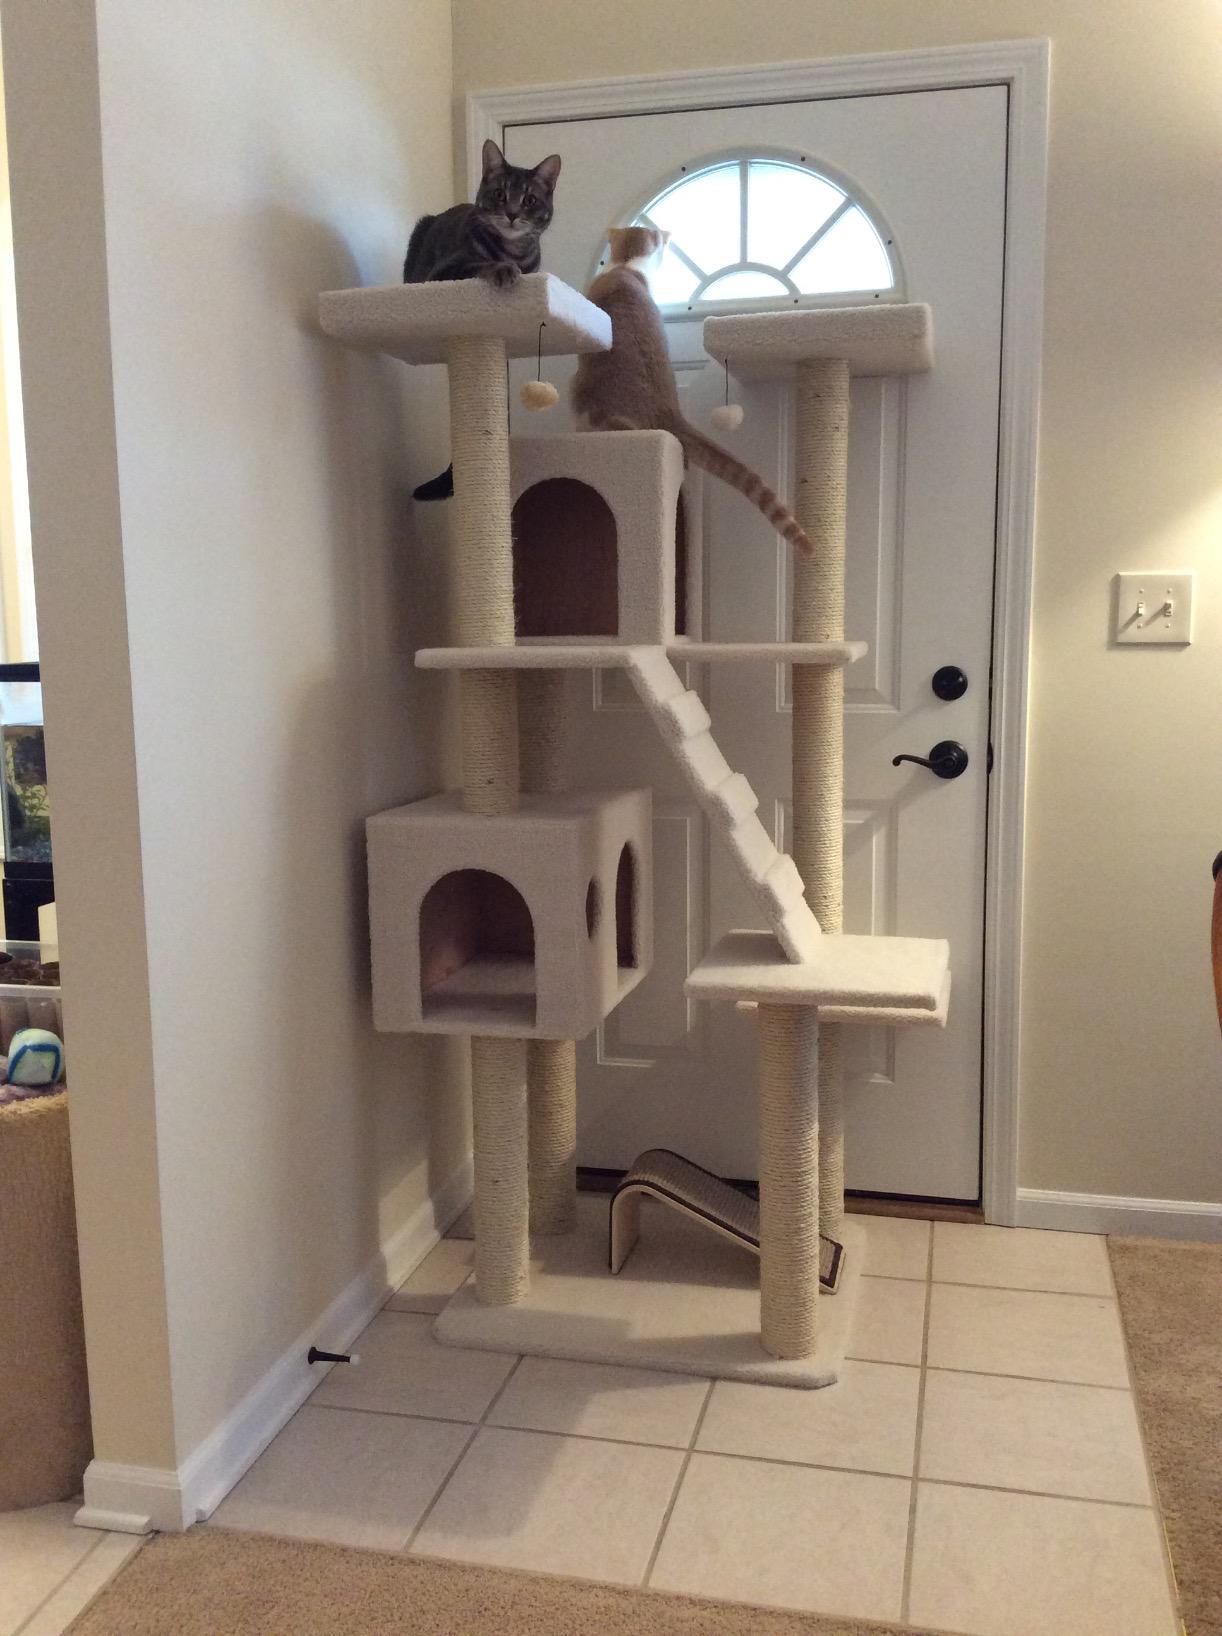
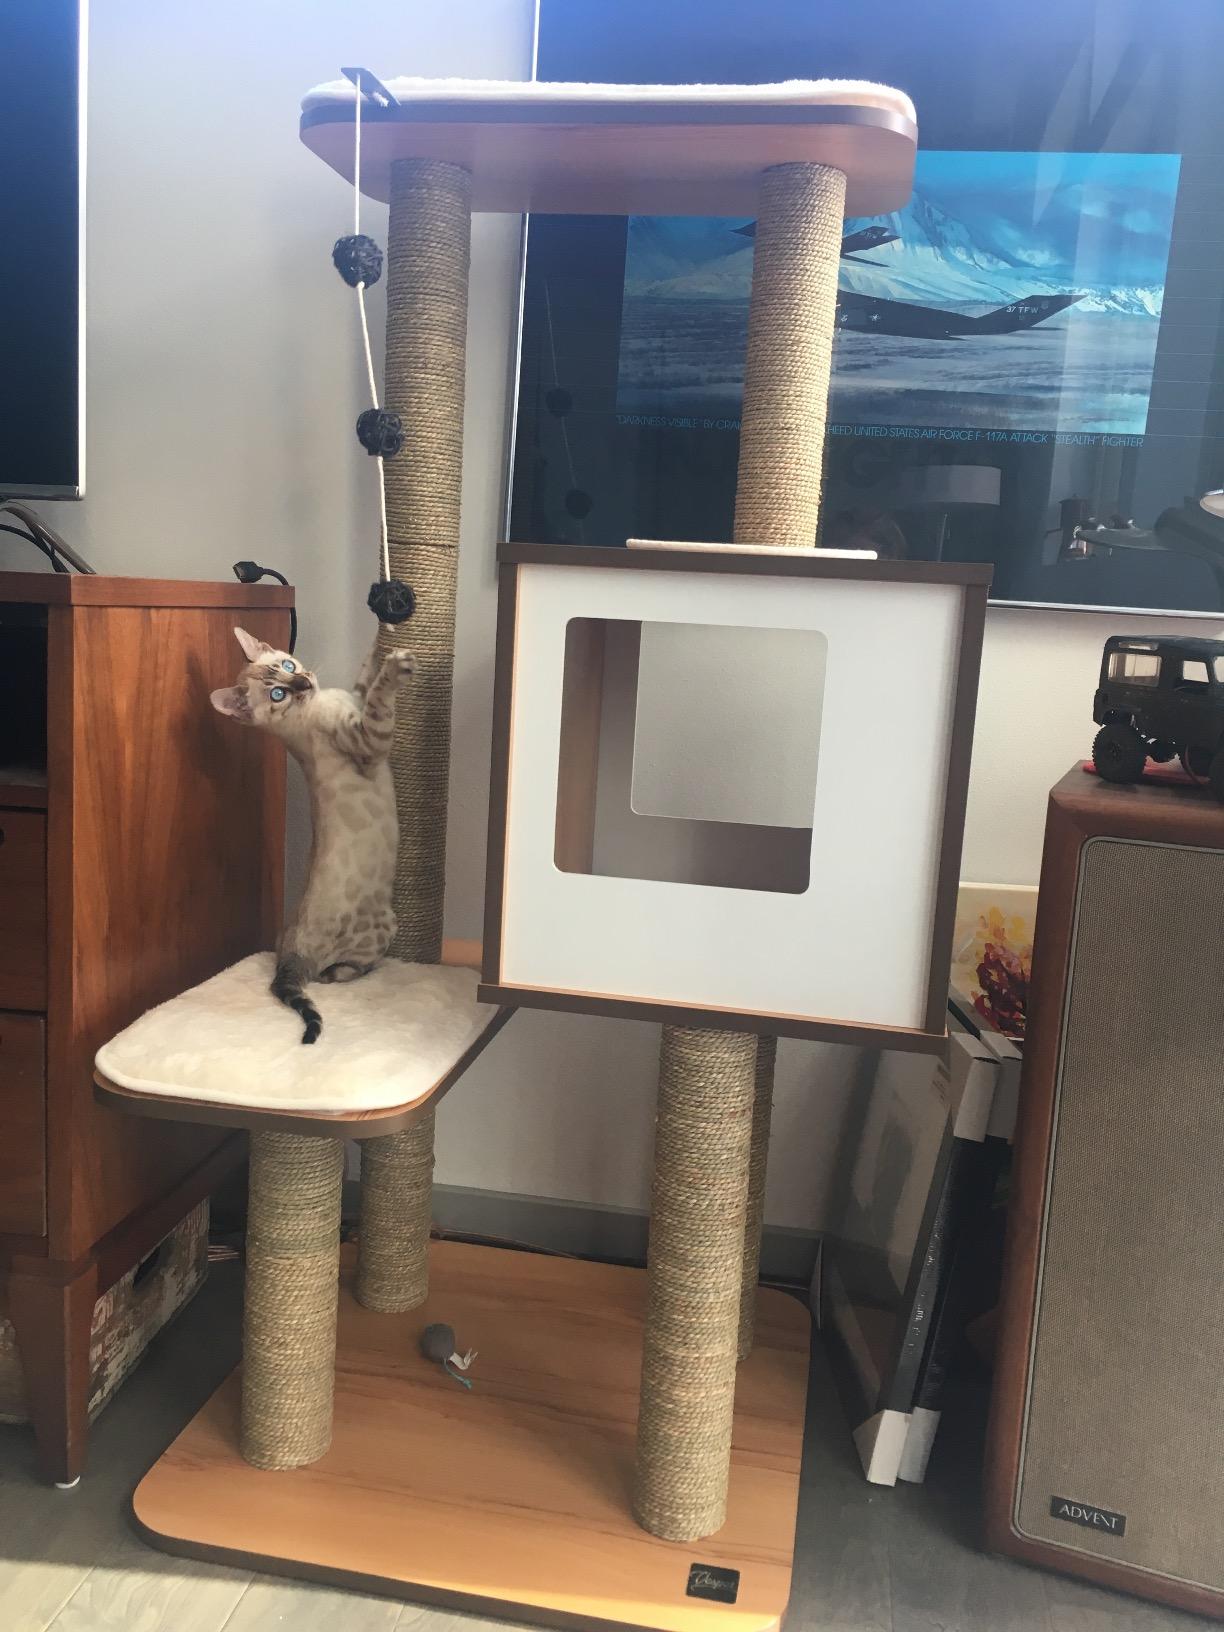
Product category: items_cat tree
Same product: no